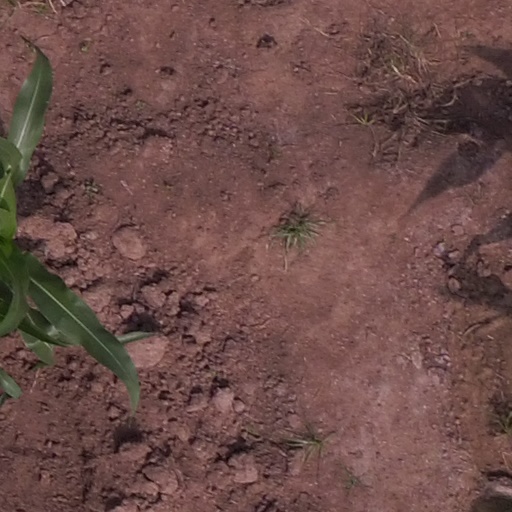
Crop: maize; corn